Hugh MacLennan

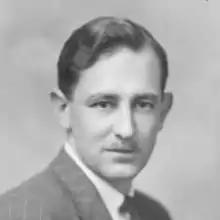
MacLennan in 1943

John Hugh MacLennan (March 20, 1907 – November 9, 1990) was a Canadian writer and professor of English at McGill University. He won five Governor General's Awards and a Royal Bank Award.